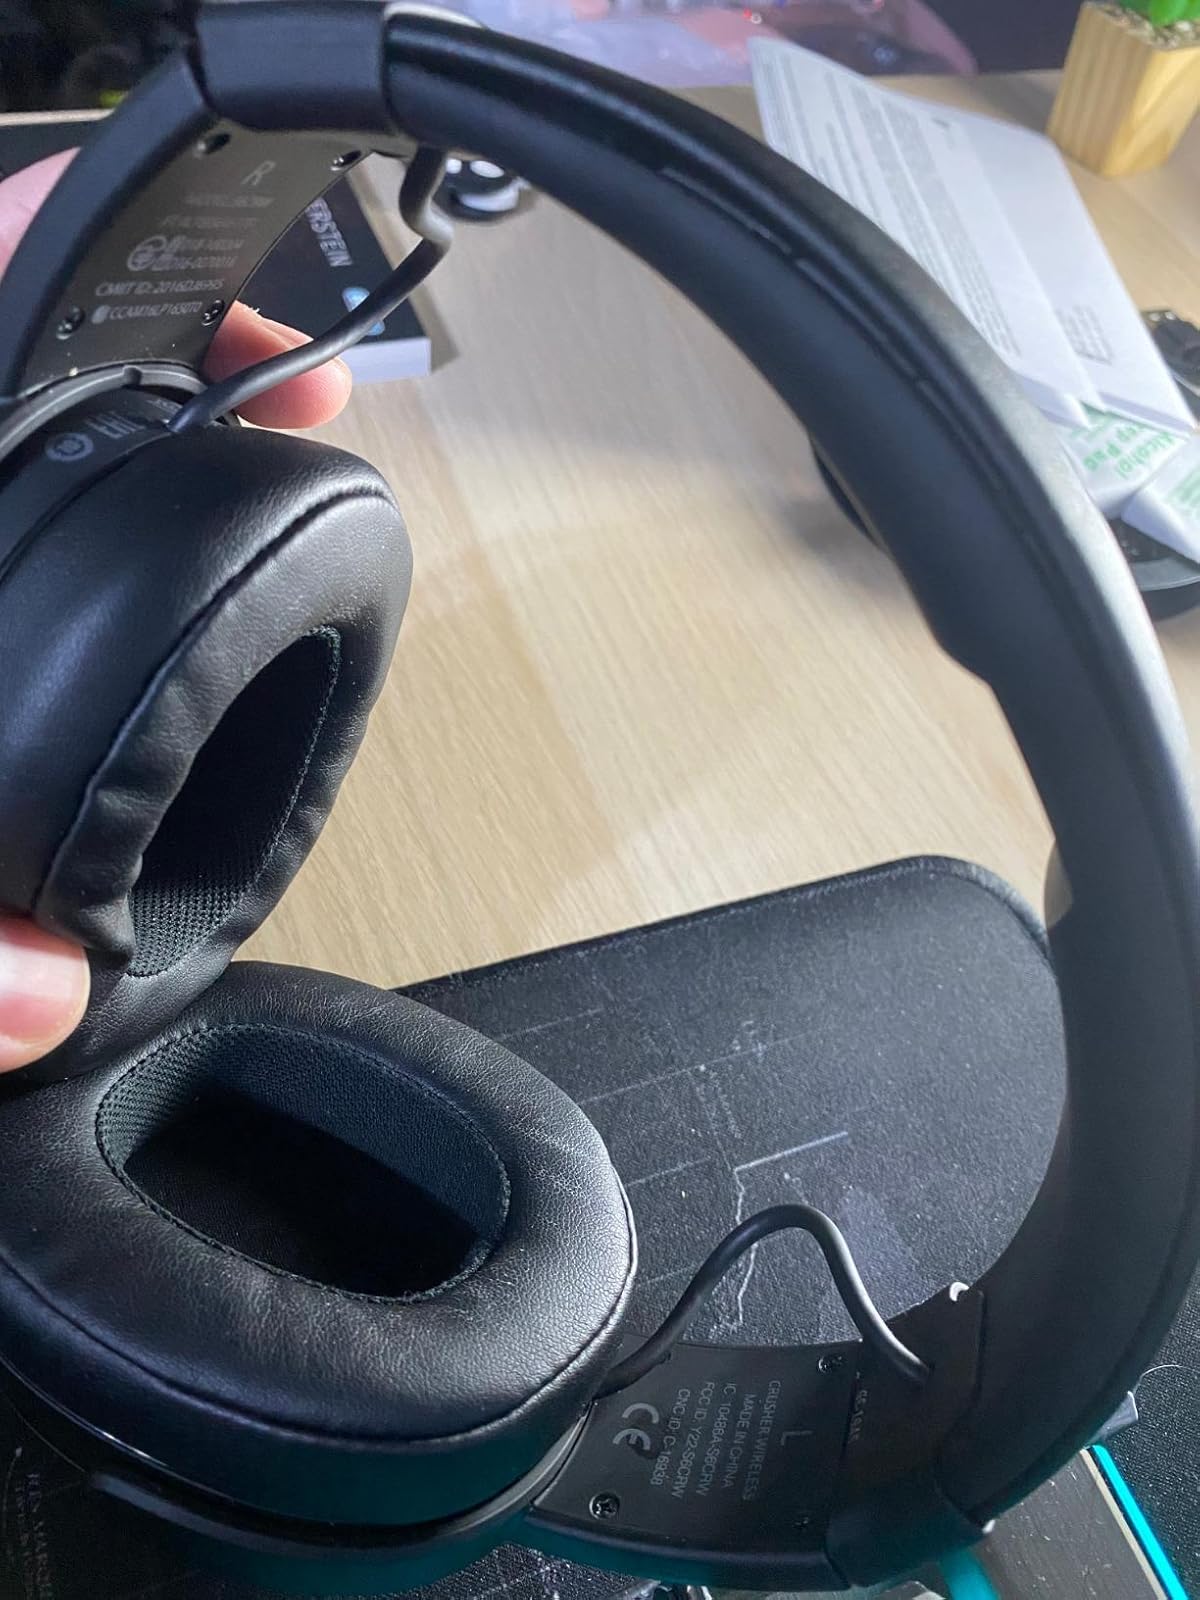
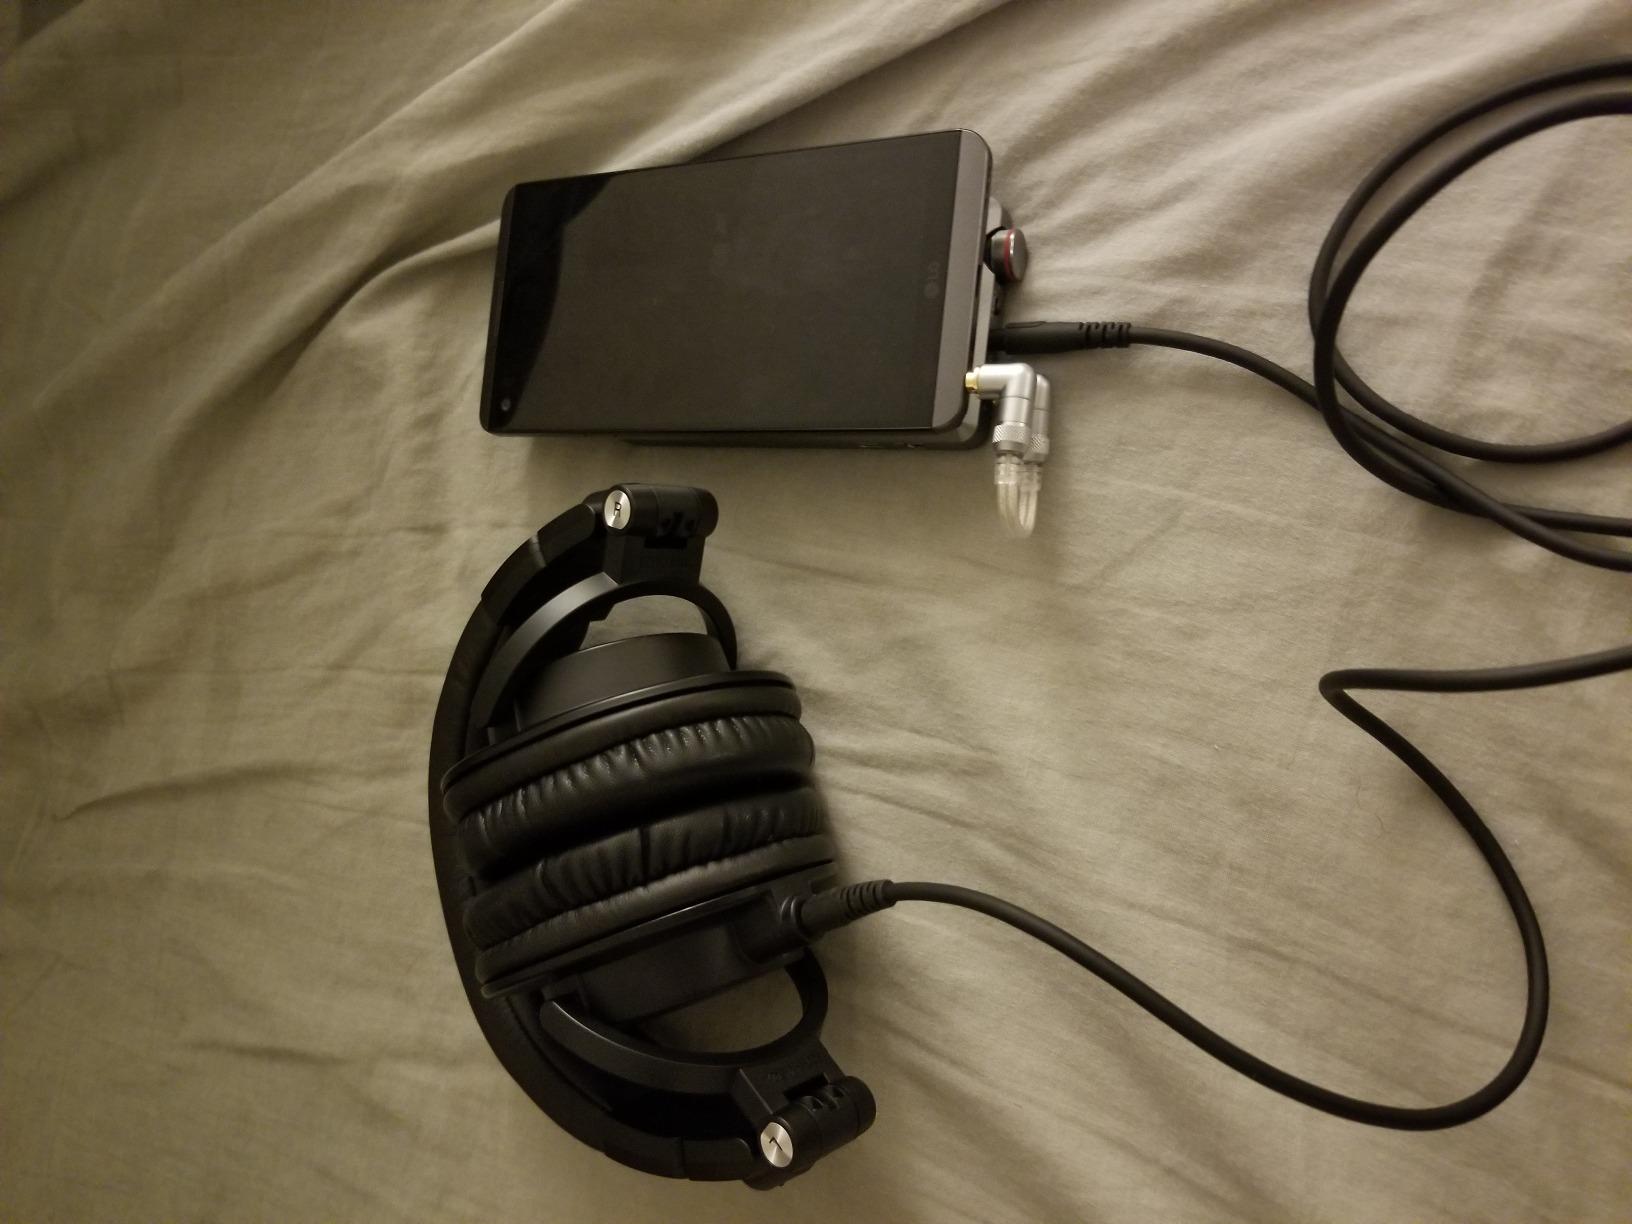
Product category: headphones
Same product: no